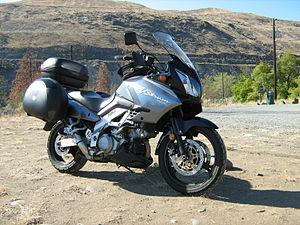
La 1000 V-Strom est un modèle de motocyclette produit par le constructeur japonais Suzuki. Elle apparaît en 2002, dérivée du SV1000, à laquelle elle emprunte bon nombre d'éléments et notamment une base moteur commune. Elle se situe dans la catégorie des trails mais son gabarit, son poids et une garde au sol peu importante, limitent sensiblement son utilisation en tout-terrain et lui donnent plus justement l'appellation de trail-routier.